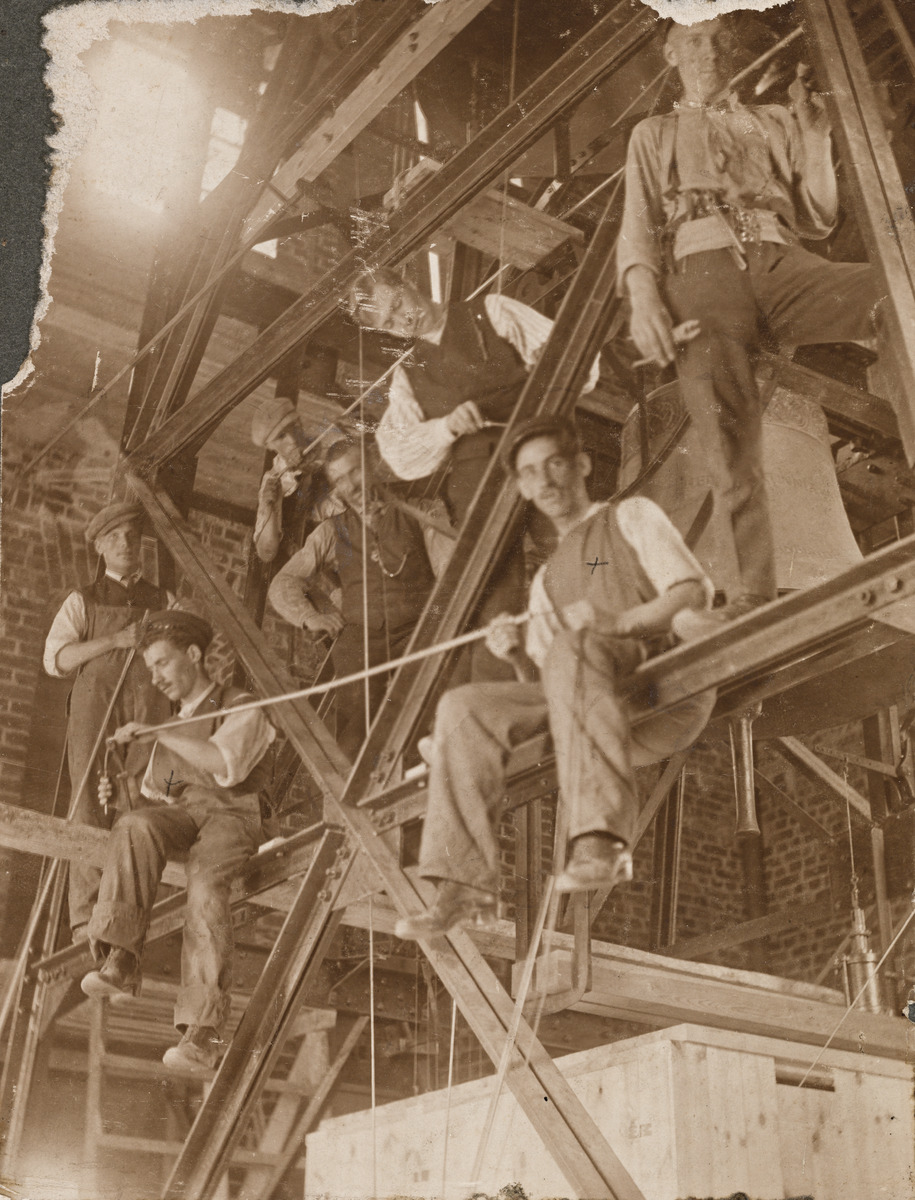
Siemens & Halske AG:n asentajat L
sisällön kuvaus: Siemens & Halske AG:n asentajat L. Paganus, H. Kari, K. Koivistoinen, W. Lagerqvist, L. Lindgren, A.W. Sandelin ja U.W. Sandelin viimeistelevät Kallion kirkon tornin sisätiloja. Lars Sonckin suunnittelema rakennus vihittiin käyttöön 1.9.1912. mustavalkoinen
Kuvaaja: Sandelin:  :, valokuvaaja
Ajankohta: kuvausaika 04.08.1912
Paikka: Suomi, Uusimaa, Helsinki, Kallio Helsinki, Itäinen Papinkatu 2, Castréninkatu 15
Aiheet: Kari, H., Koivistoinen, K., Lagerqvist, W., Lindgren, L., Sandelin, A.W., Sandelin, Uno W., julkiset rakennukset, kivirakennukset, kirkkorakennukset, tiilet, rakentaminen, työtelineet, asentajat, työvaatteet, työvälineet